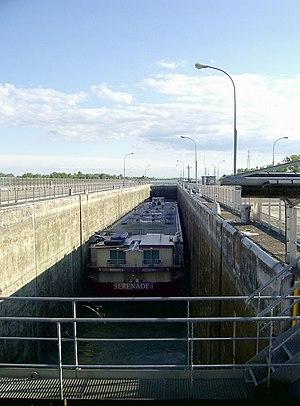
L'écluse à Fessenheim sur le Grand Canal d'Alsace
Le grand canal d'Alsace est creusé parallèlement au Rhin canalisé, à quelques centaines de mètres de celui-ci, côté français, nommé en allemand Rheinseitenkanal. La longueur du canal entre Kembs et Vogelgrun est d'environ 50 km. En aval de Vogelgrun, le canal fait place à quatre aménagements dits « en feston » sur lesquels sont situés les écluses et centrales hydroélectriques de Marckolsheim, Rhinau, Gerstheim et Strasbourg.